Else Falk

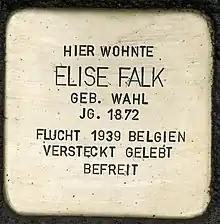
Stolperstein für El(i)se Falk, Novalisstraße 2 in Köln-Bayenthal

On the initiative of the Cologne Women's History Association, a street in Cologne-Longerich now commemorates the social politician. At the suggestion of the Working Group of Cologne Women's Associations (AKF Cologne), the City of Cologne decided in July 2019 to offer a prize for outstanding women's and equality work, named after Else Falk and endowed with 5,000 euros. On March 6, 2020, this prize was awarded for the first time: to Frauke Mahr of the Cologne-based association Lobby für Mädchen e.V. The second prize winner in 2022 was Behshid Najafi, a German-Iranian who works to combat discrimination against migrant and refugee women..